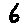
Label: 6